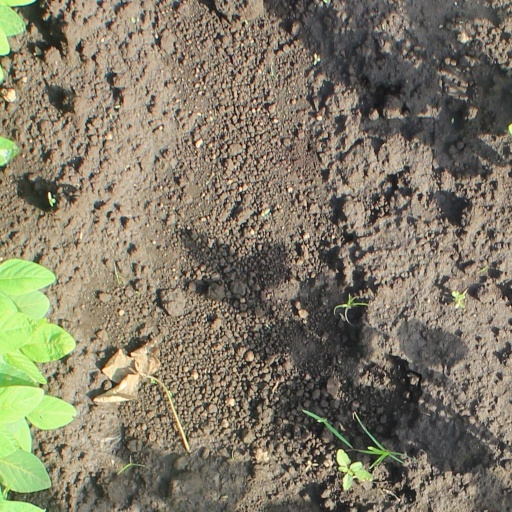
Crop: soybean